LGBTQ rights and the Church of Jesus Christ of Latter-day Saints

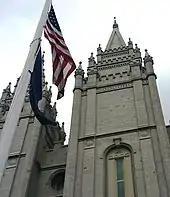
The LDS Church has held notable political influence on laws around LGBT individuals in the United States, especially in the state of Utah.

The Church of Jesus Christ of Latter-day Saints (LDS Church) has been involved with many pieces of legislation relating to LGBT people and their rights (e.g. housing, job discrimination, and same-sex marriage). These include playing an important role in defeating same-sex marriage legalization in Hawaii (Amendment 2), Alaska (Measure 2), Nebraska (Initiative 416), Nevada (Question 2), California (Prop 22), and Utah (Amendment 3). The topic of same-sex marriage has been one of the church's foremost public concerns since 1993. Leaders have stated that it will become involved in political matters if it perceives that there is a moral issue at stake and wields considerable influence on a national level. Over a dozen members of the US congress had membership in the church in the early 2000s. About 80% of Utah state lawmakers identied as Mormon at that time as well. The church's political involvement around LGBT rights has long been a source of controversy both within and outside the church. It's also been a significant cause of disagreement and disaffection by members.